Seda Hotels

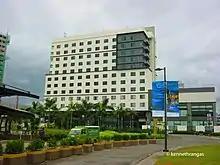
Seda Abreeza in Davao City.

Seda Hotels was established in 2012 as one of the hotel brands of Ayala Land Hotels and Resorts, which is a subsidiary of Ayala Land, one of the companies owned by the Ayala Corporation of billionaire entrepreneurs Jaime and Fernando Zobel de Ayala. It was meant to be urban lifestyle hotel chain catering to business travelers and upper income visitors but located near Ayala Land's chain of shopping malls, Ayala Malls. The hotel was originally called Kukun. Ayala Land had originally preferred the name Cocoon, but settled for the stylised Kukun as the former had already been taken by another Manila boutique hotel. The name of the hotel comes from the Tagalog word for silk. All of its hotels were designed by Filipino architect Conrad Onglao.